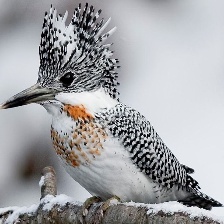
Species: CRESTED KINGFISHER
Scientific name: MEGACERYLE LUGUBRIS